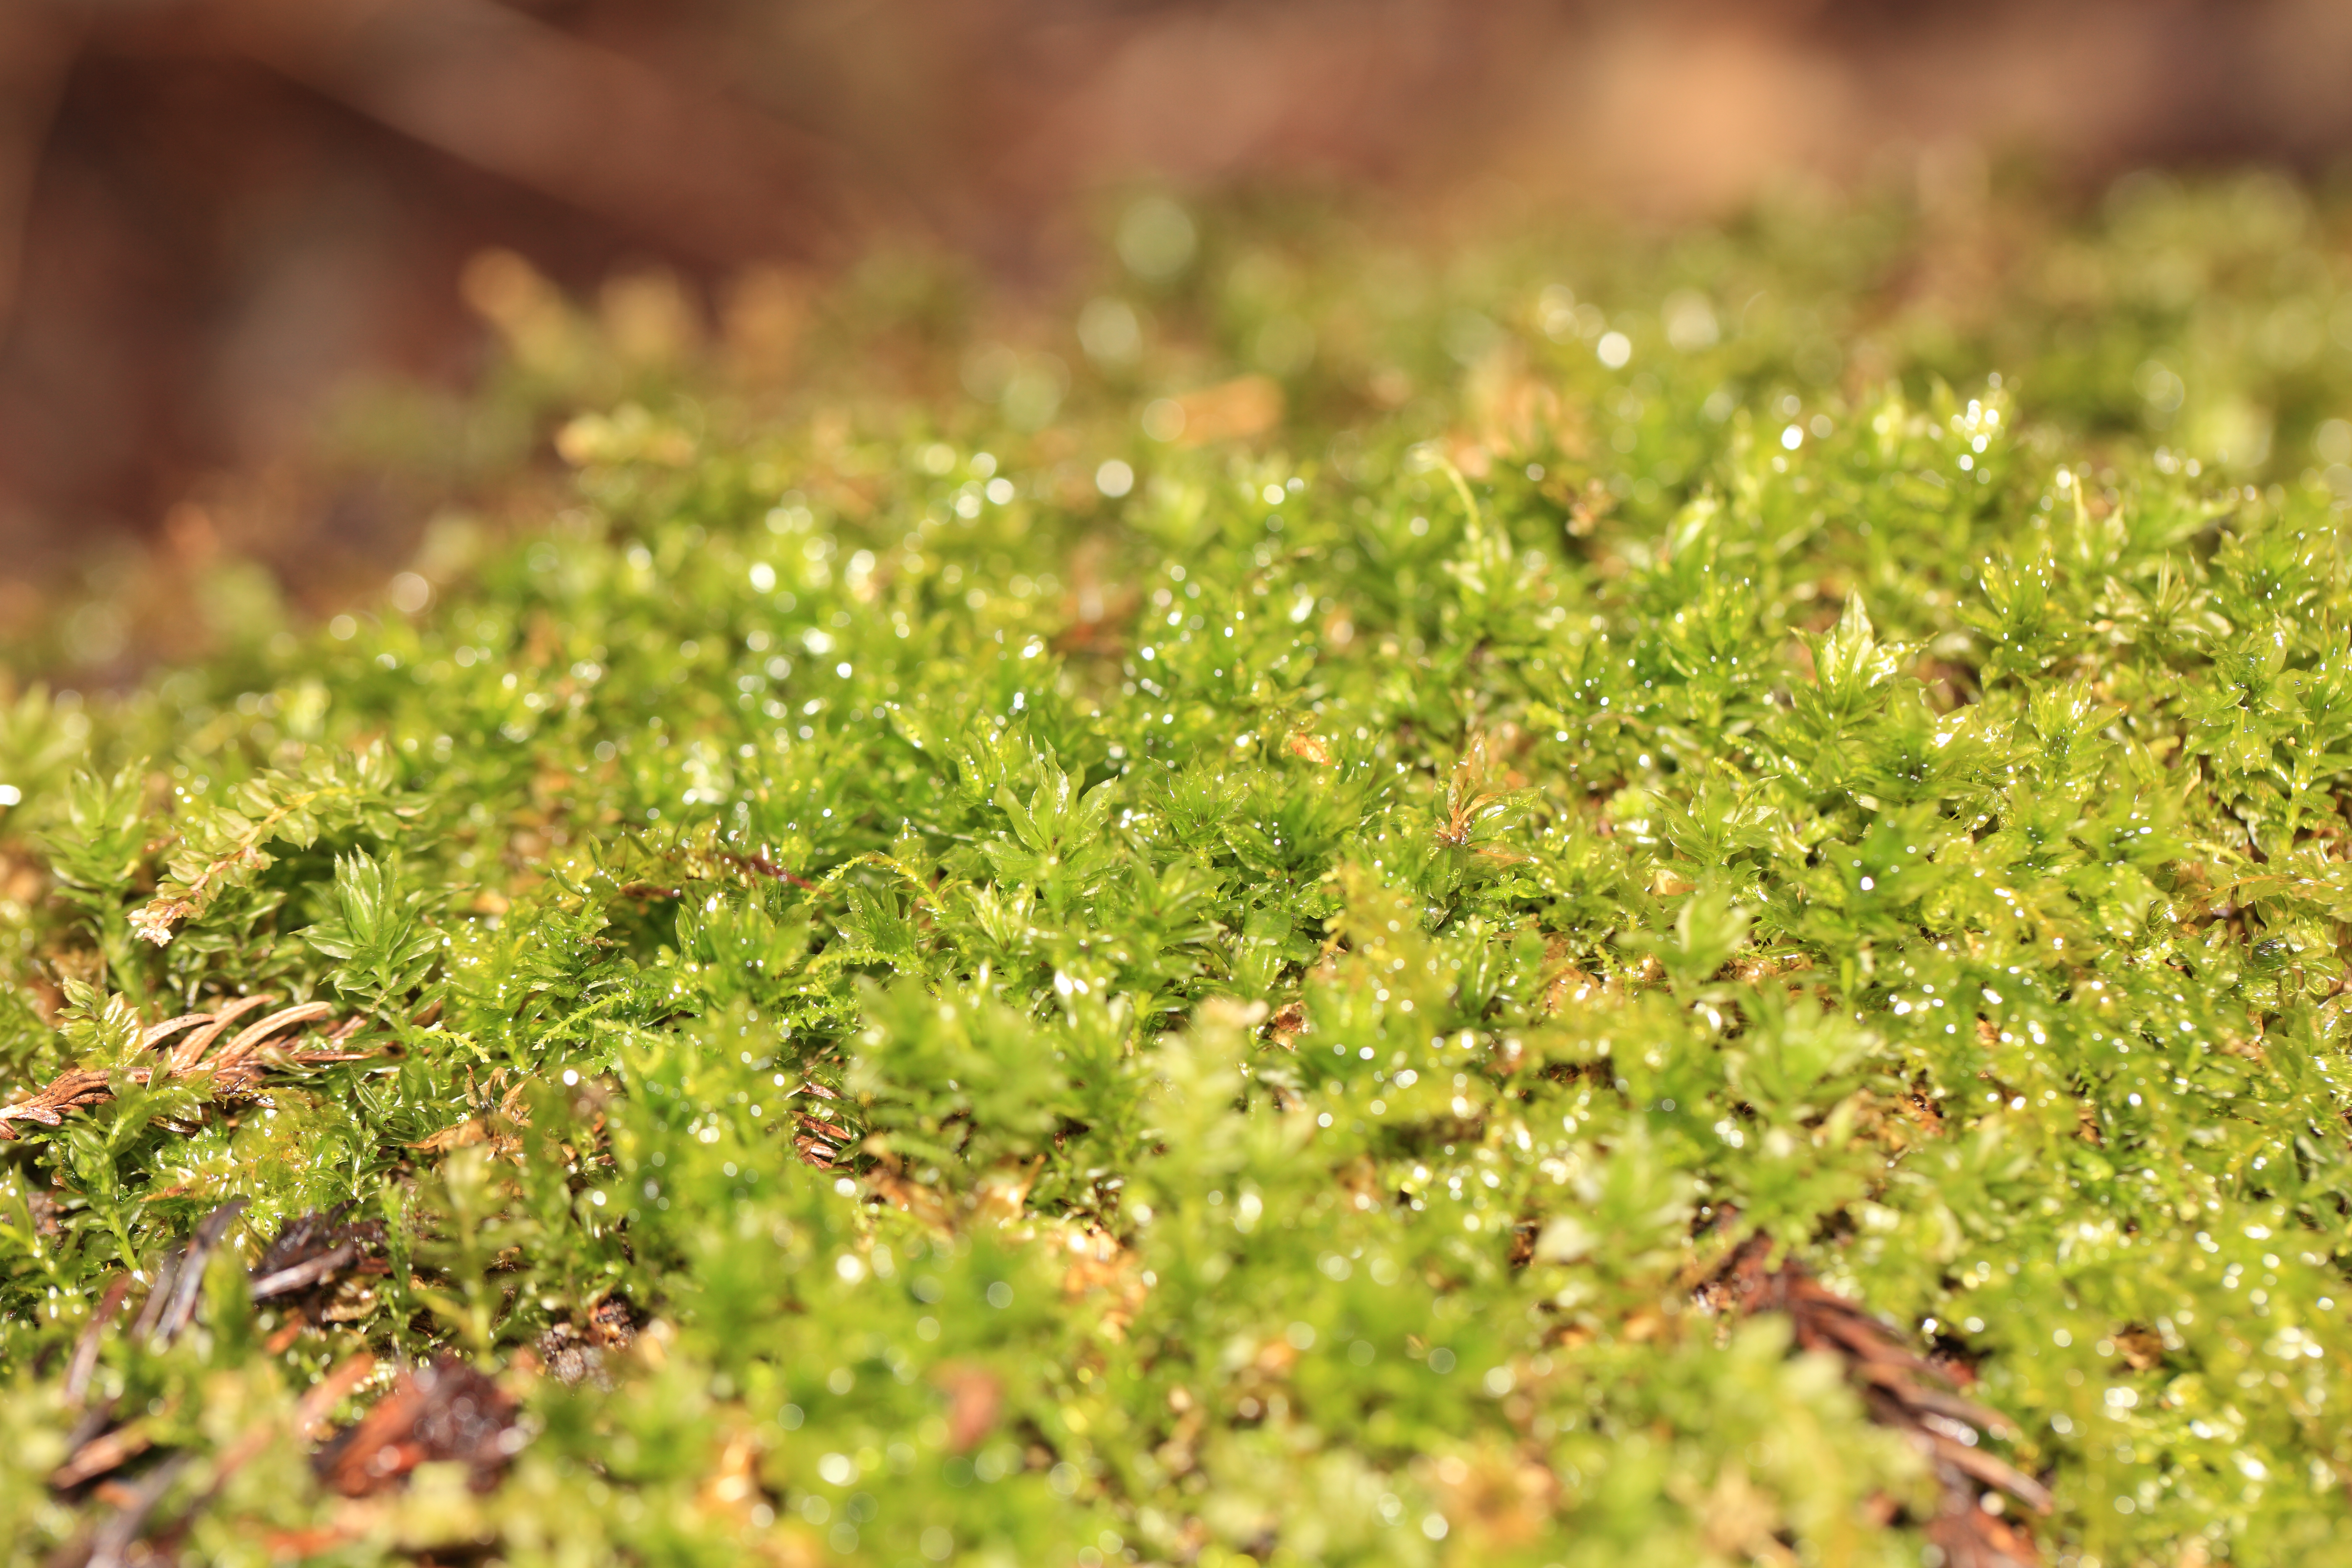
grass, plant, lawn, leaf, flower, moss, green, high, autumn, soil, flora, shrub, tochigi, 5d, hires, markii, hi, res, resolution, kanuma, macro photography, flowering plant, grass family, land plant, non vascular land plant